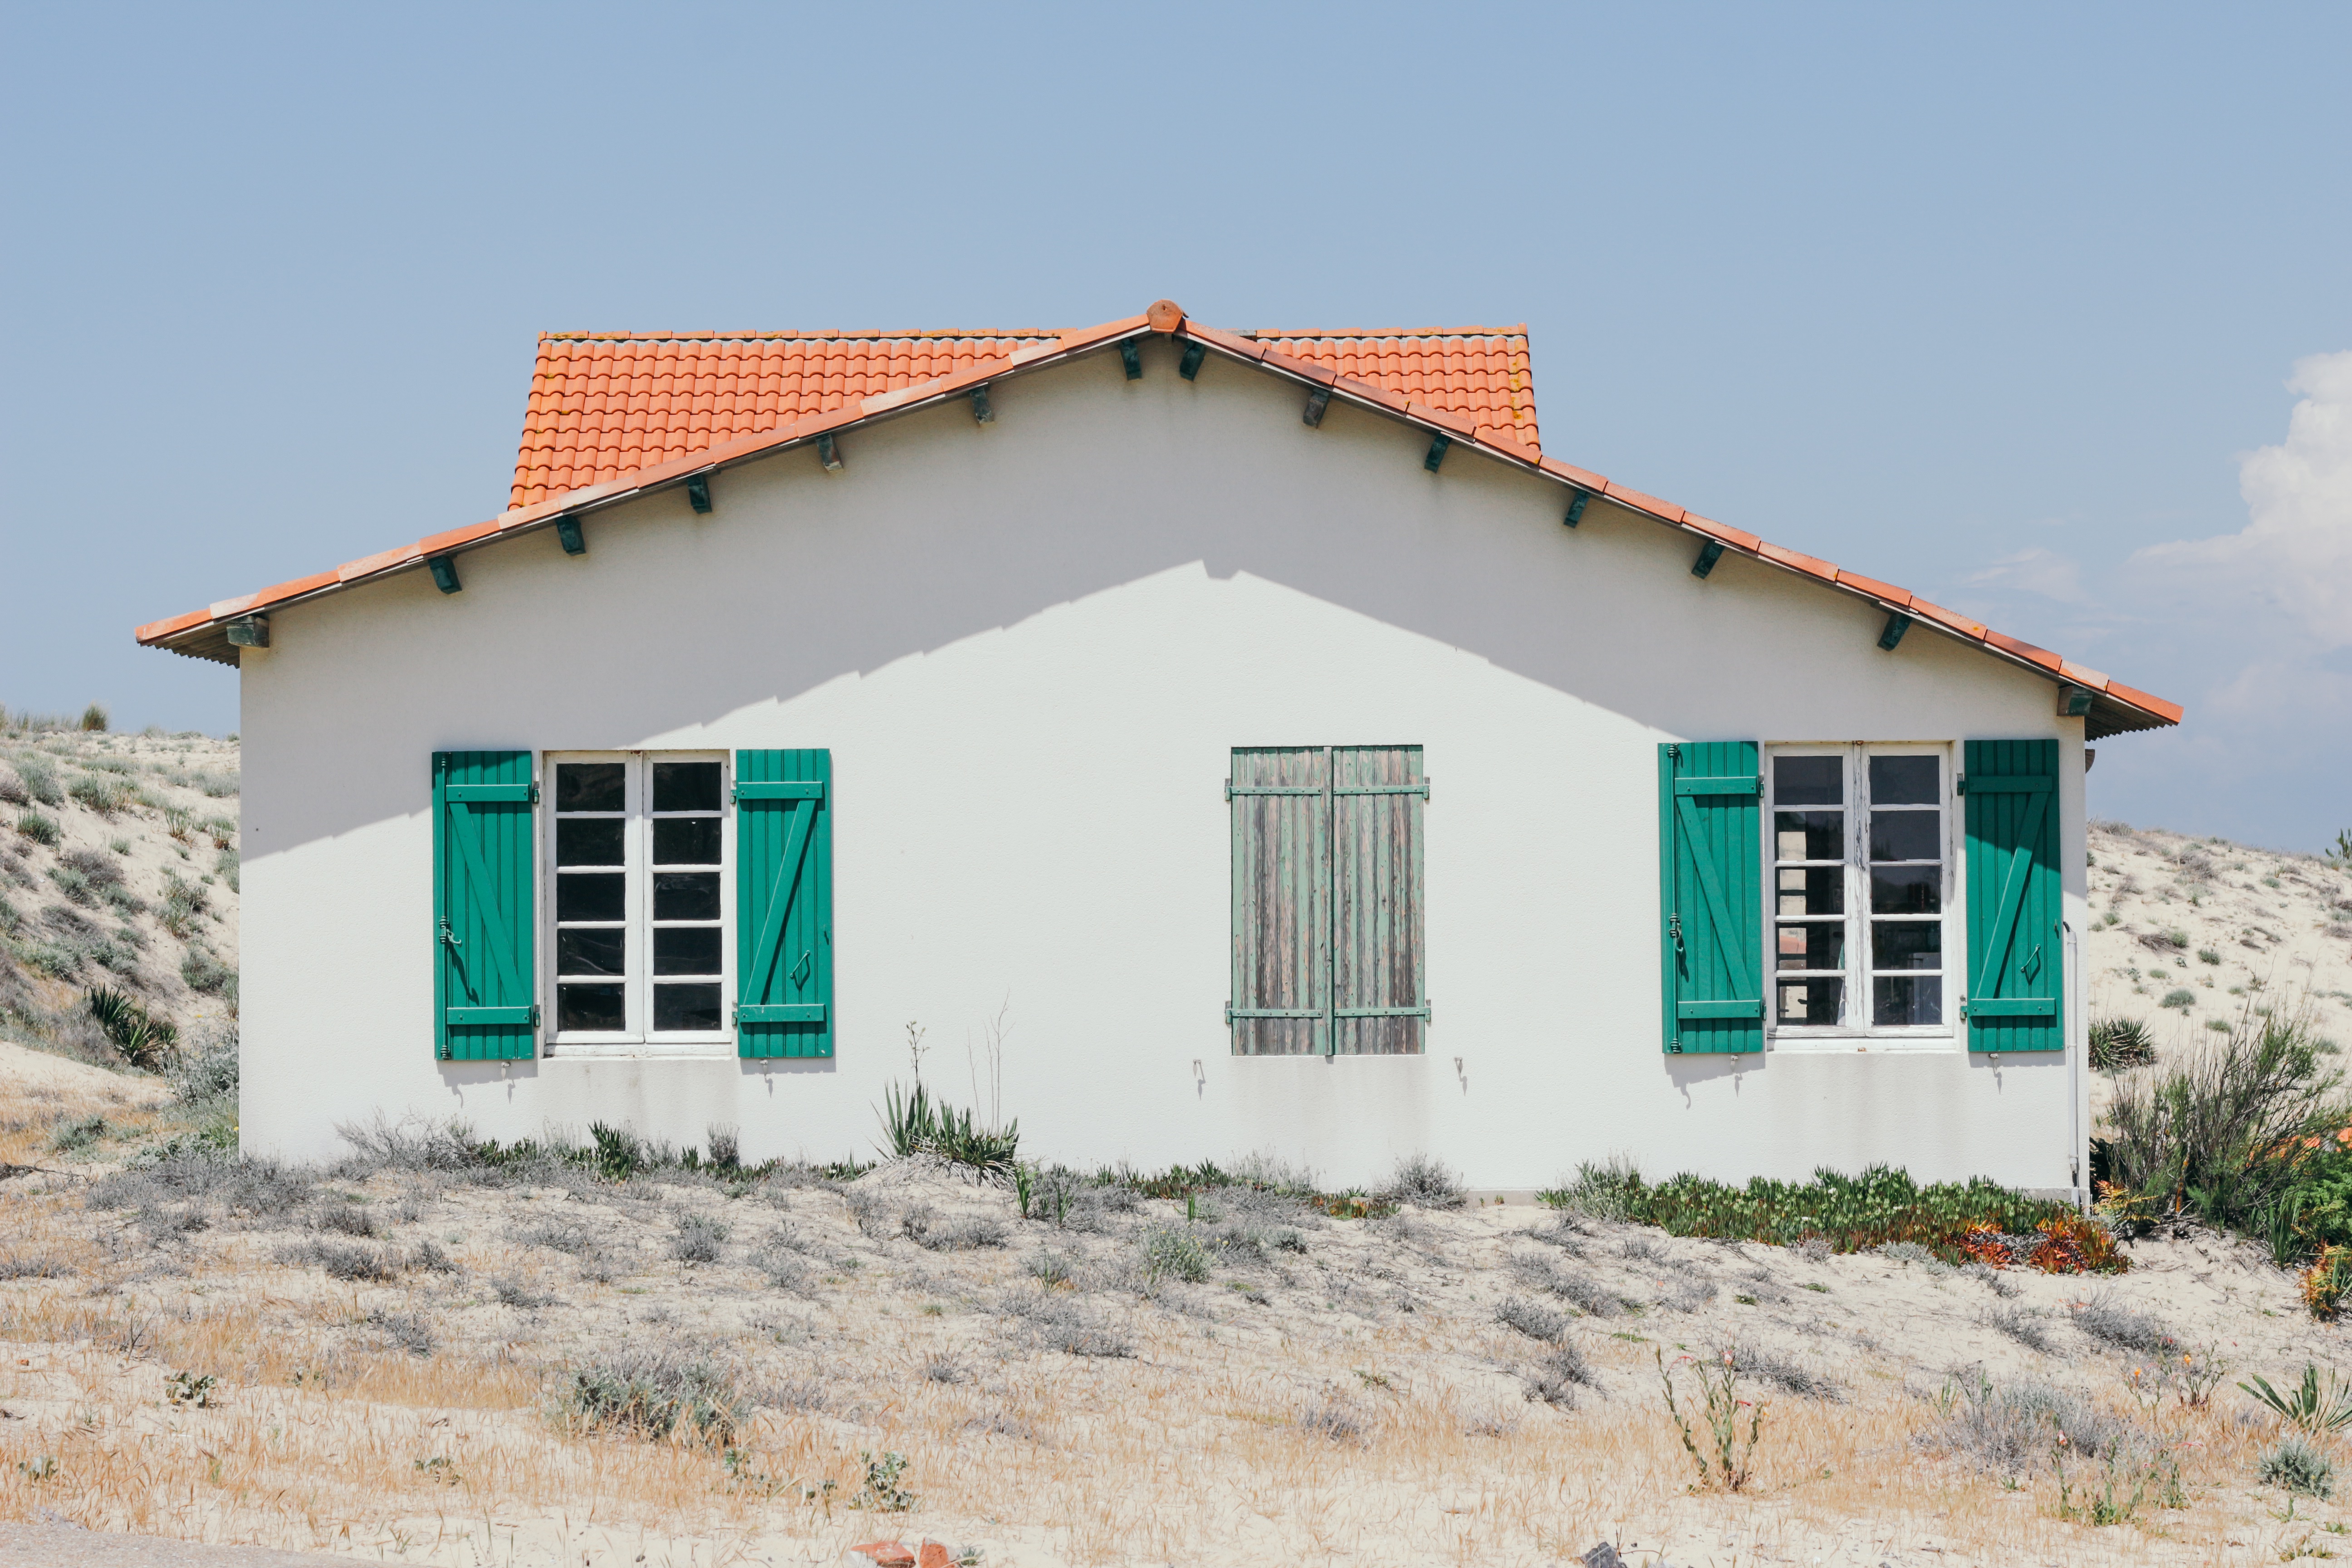
villa, house, building, barn, home, hut, shack, cottage, facade, property, farmhouse, estate, real estate, rural area